Alex Strangelove

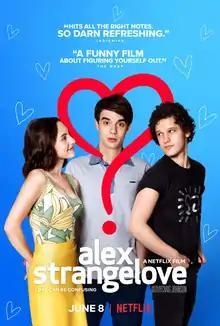
Release poster

Alex Strangelove is a 2018 American romantic comedy film written and directed by Craig Johnson and starring Daniel Doheny, Antonio Marziale, and Madeline Weinstein.